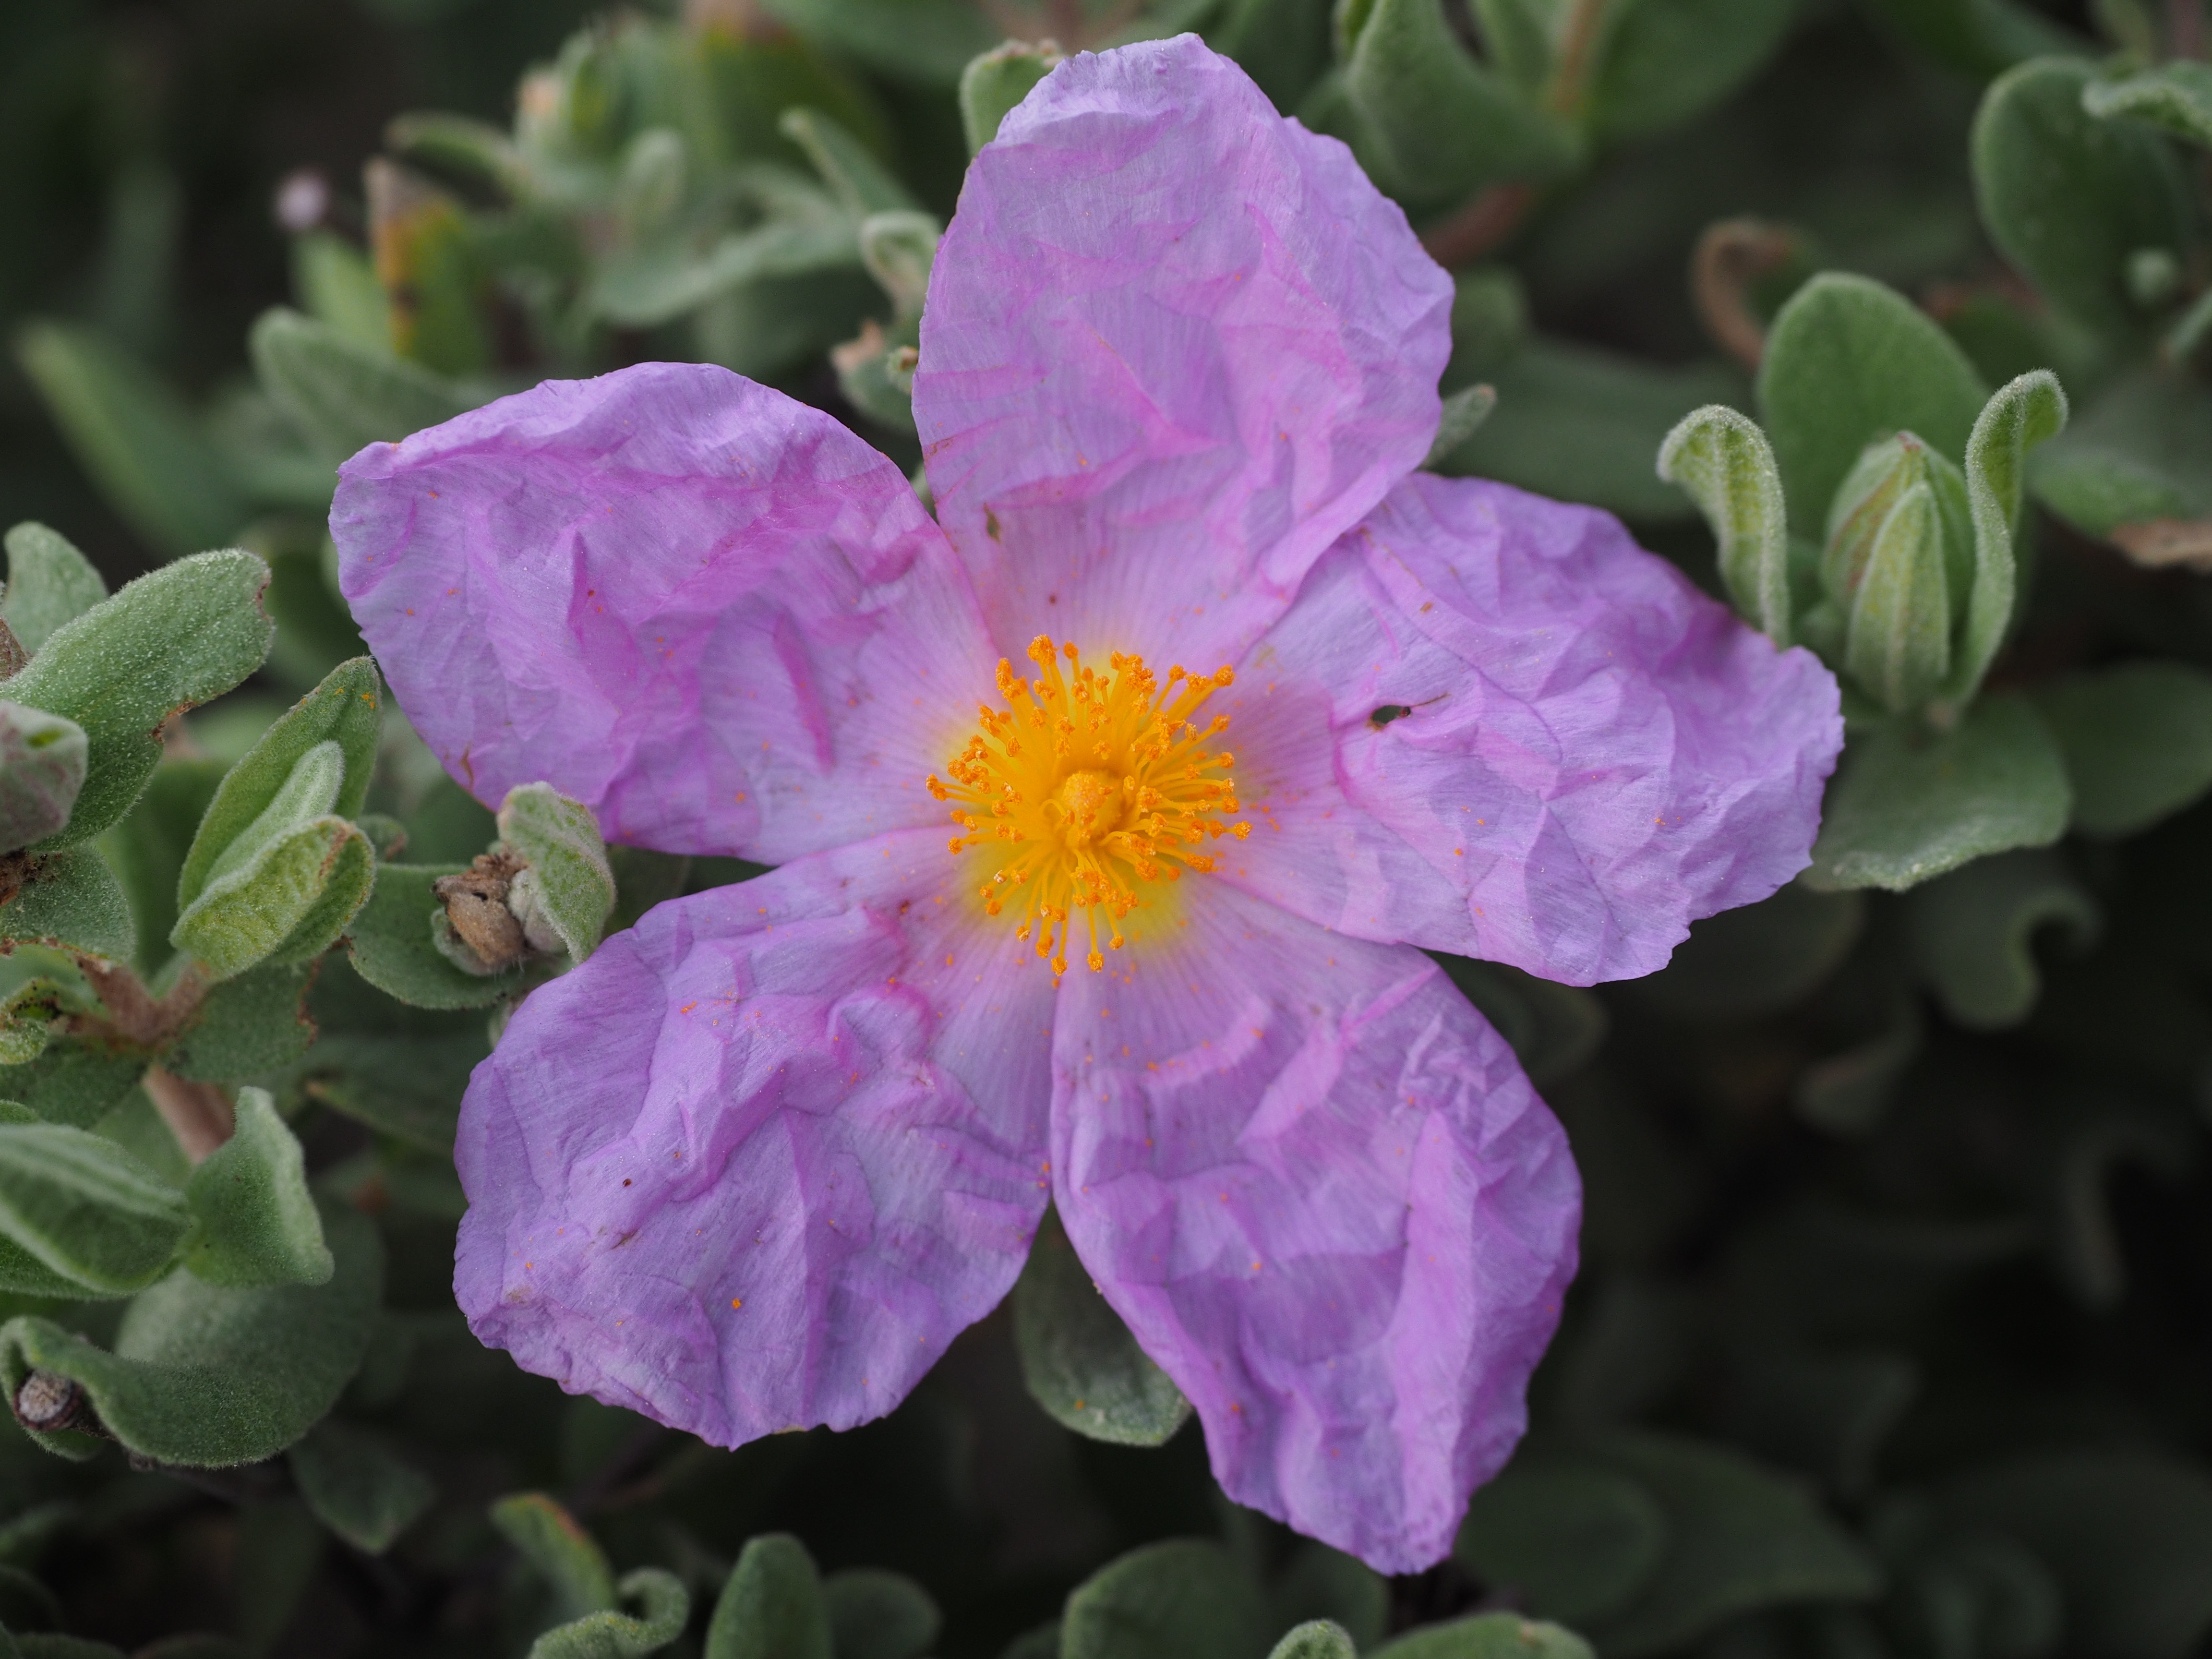
blossom, plant, flower, purple, petal, bloom, rose, mediterranean, pink, flora, shrub, garrigue, cistus, rockrose, flowering plant, annual plant, land plant, whitish rock rose, cistus albidus, rock rose plant, cistaceae, shrub heath formation, macchie, silver white cistus